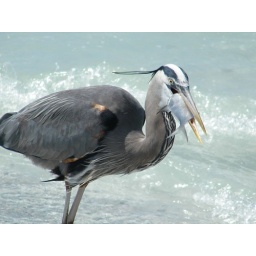
the fish is about to swim in the great blue heron's stomach